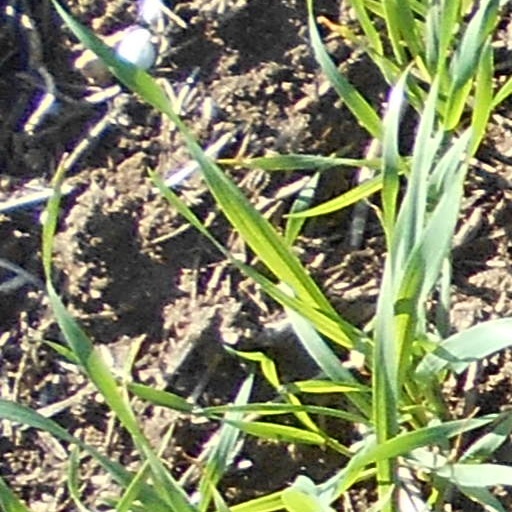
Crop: wheat